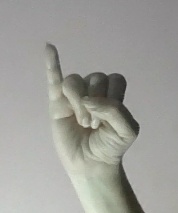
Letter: meem